Gurbrü

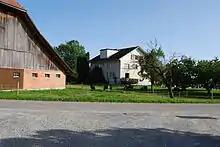
Cattle grazing in a small field in Gurbrü.

, Gurbrü had an unemployment rate of 0.69%. , there were a total of 125 people employed in the municipality. Of these, there were 112 people employed in the primary economic sector and about 15 businesses involved in this sector. 2 people were employed in the secondary sector and there was 1 business in this sector. 11 people were employed in the tertiary sector, with 6 businesses in this sector. There were 143 residents of the municipality who were employed in some capacity, of which females made up 44.8% of the workforce.